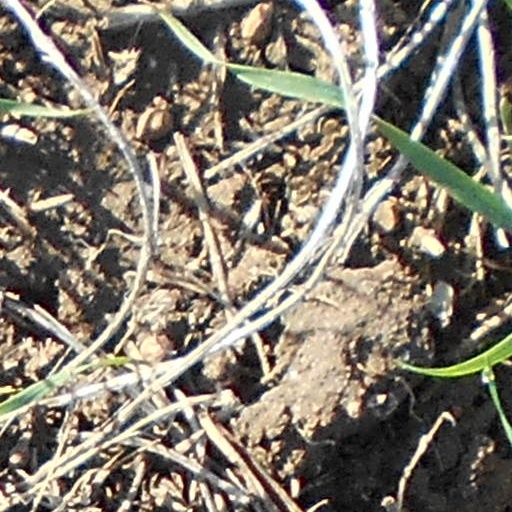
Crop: wheat